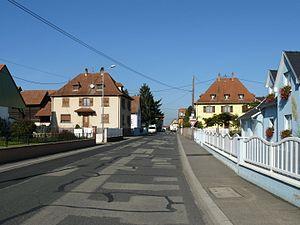
La rue principale du village de Bindernheim
Bindernheim est une commune française située dans le département du Bas-Rhin, en région Grand Est.